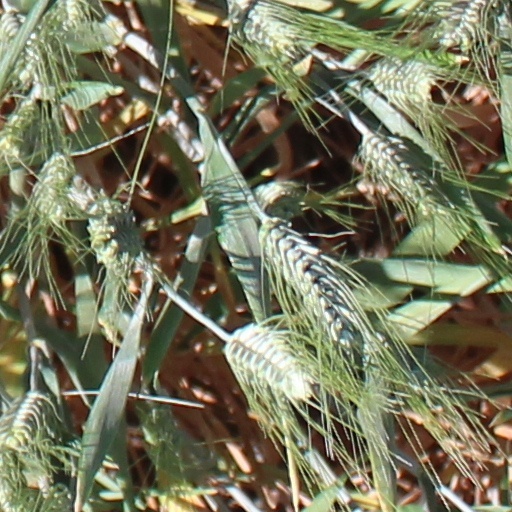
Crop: wheat